Hongzhi Zhengjue

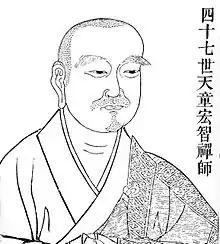

Hongzhi Zhengjue, also sometimes called Tiantong Zhengjue (1091–1157), was an influential Chinese Chan Buddhist monk who authored or compiled several influential texts. Hongzhi's conception of "silent illumination" is of particular importance to the Chinese Caodong Chan and Japanese Sōtō Zen schools. Hongzhi was also the author of the "Book of Equanimity", an important collection of "kōan"s.